Molyneux's problem

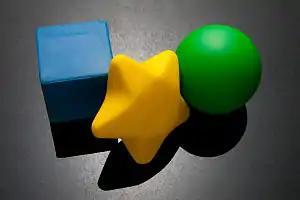
Different shaped stress balls, including a cube, a star, and a sphere

Molyneux's problem is a thought experiment in philosophy concerning immediate recovery from blindness. It was first formulated by William Molyneux, and notably referred to in John Locke's "An Essay Concerning Human Understanding" (1689). The problem can be stated in brief, "if a man born blind can feel the differences between shapes such as spheres and cubes, could he, if given the ability to see, distinguish those objects by sight alone, in reference to the tactile schemata he already possessed?"